Drivers Hill

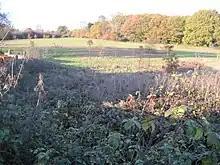
Drivers Hill from Woodcote Avenue

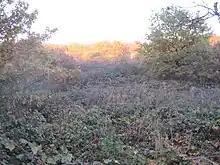
Drivers Hill from Mill Hill Cemetery

Drivers Hill is a ten hectare Site of Borough Importance for Nature Conservation, Grade II, in Mill Hill in the London Borough of Barnet. It is owned by the Jehovah's Witnesses, who built their national headquarters, Watch Tower House, on the site in 1955. The house is a major printing works where 120 million Jehovah's Witnesses periodicals were printed in 2002.